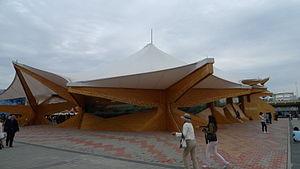
L'Expo 2010 est une Exposition universelle qui s'est tenue à Shanghai, en Chine, du 1ᵉʳ mai 2010 au 31 octobre 2010. La ville a été choisie le 3 décembre 2002 par le Bureau international des Expositions pour accueillir cette Exposition.